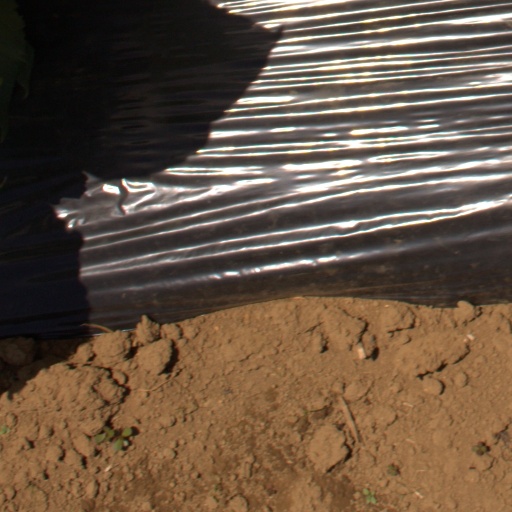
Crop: Jerusalem artichoke